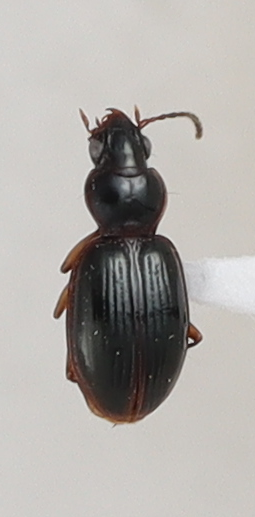
Scientific name: Mecyclothorax konanus
Plot: 17
Trap: E
Collected: 20200804